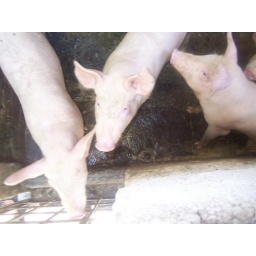
my uncle has his house full of animals in mexico